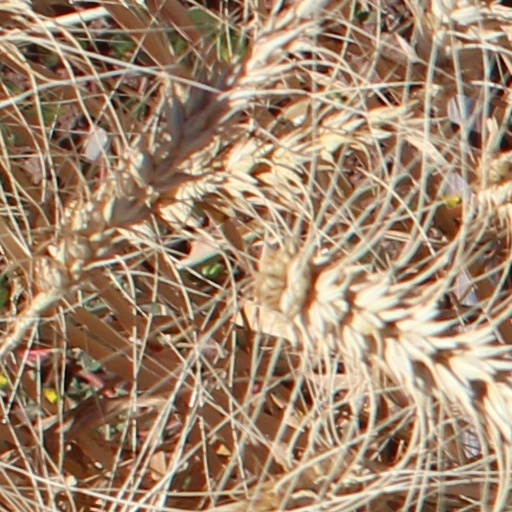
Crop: wheat